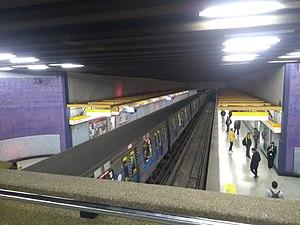
Lo Vial est une station de la Ligne 2 du métro de Santiago, dans la commune de San Miguel.